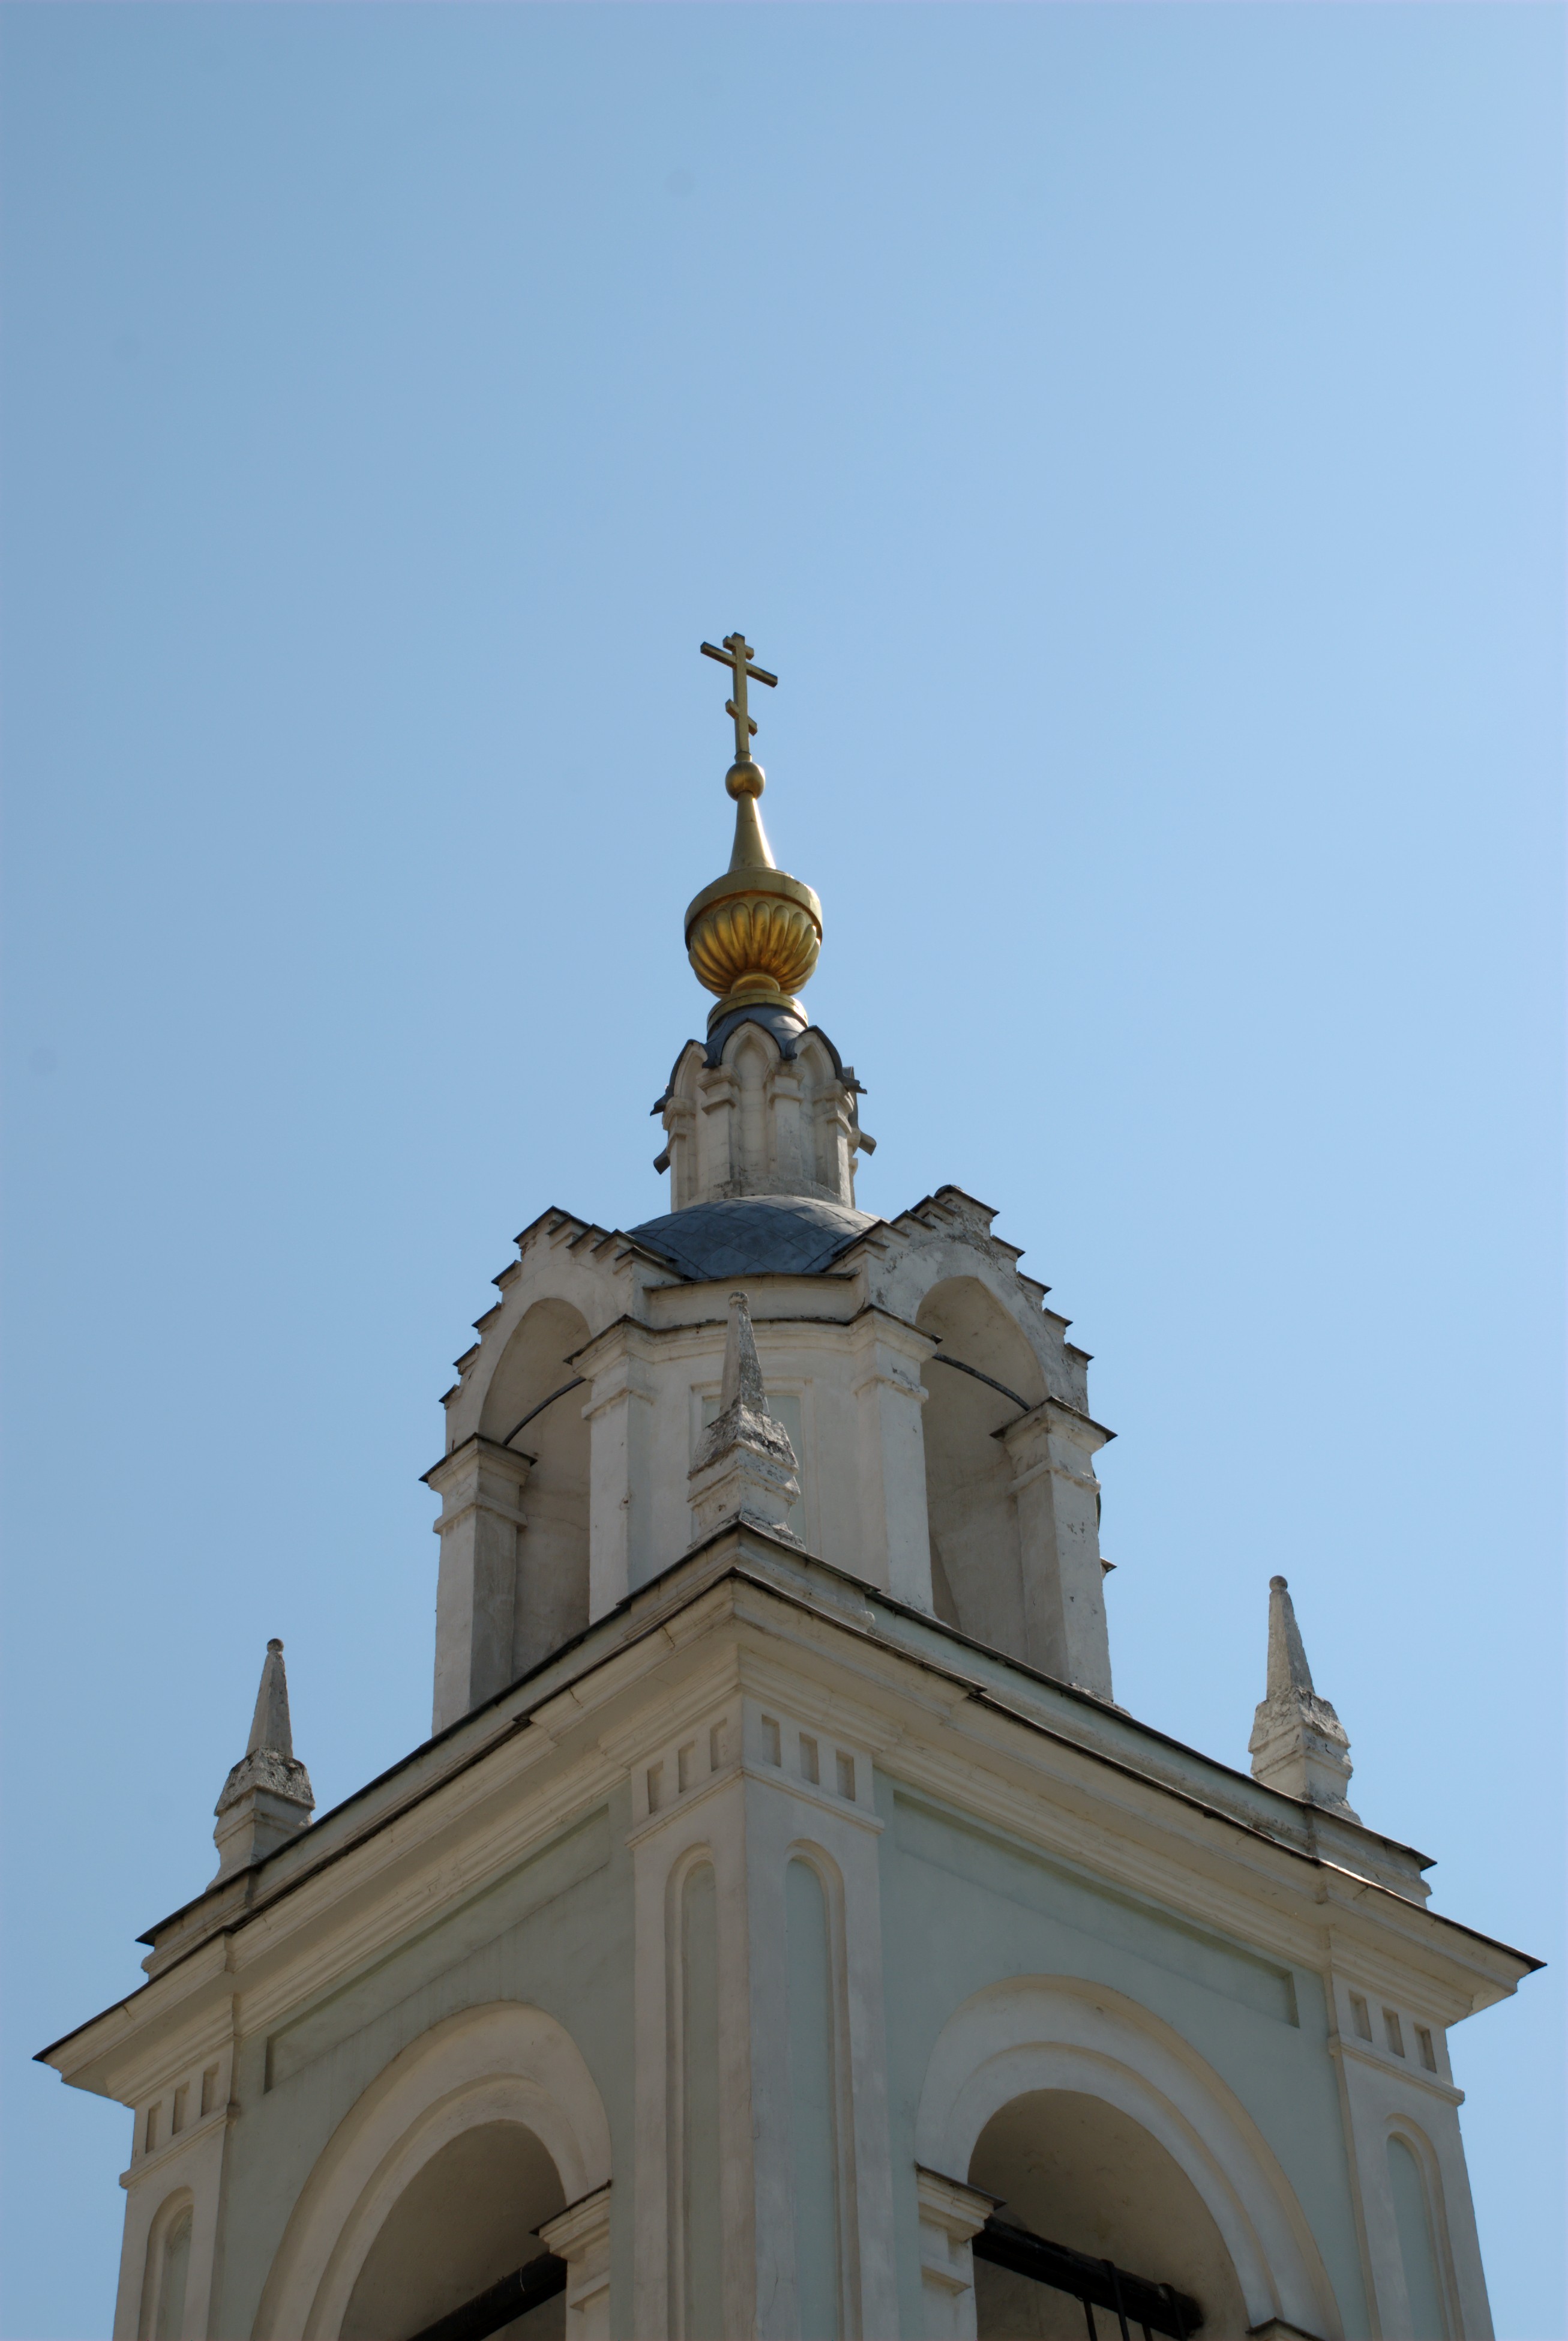
city, monument, cityscape, statue, tower, landmark, church, nikon, place of worship, bell tower, cool image, spire, steeple, moscow, russia, d80, cityscapes, moskau, nikond80, moscou